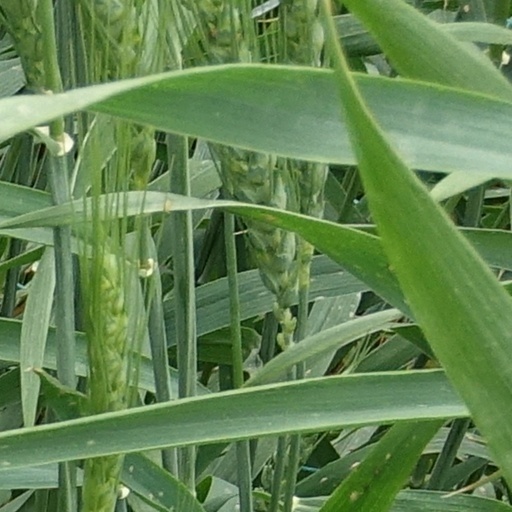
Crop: wheat